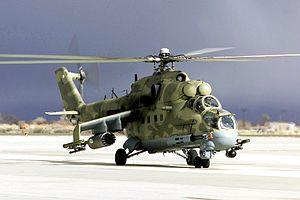
Vue de trois-quarts avant droit d'un hélicoptère russe Mi-24 Hind de l'Army Test and Evaluation Center, Threat Support Activity, Las Vegas, Nevada. L'appareil est au roulage au retour d'une mission pendant laquelle il devait simuler une menace ennemie contre des opérations de recherche et sauvetage, au cours de l'exercice «
Call of Duty 4: Modern Warfare est un jeu vidéo de tir à la première personne développé par Infinity Ward et édité par Activision sur Windows, Mac OS, PlayStation 3, Xbox 360, ainsi qu'une version pour console portable Nintendo DS en novembre 2007. Il est porté sur Wii par Treyarch en novembre 2009, sous-titré Édition Réflexes.
2007 en astronautique - 2008 en astronautique - 2009 en astronautique - 2010 en astronautique - 2011 en astronautique
L'affaire des ventes d'armes à l'Angola concerne une vente d'armes soviétiques d'un montant total de 790 millions de dollars américains au gouvernement angolais du président José Eduardo dos Santos en 1994, alors que la guerre civile angolaise venait de reprendre entre le Mouvement populaire de libération de l'Angola au pouvoir et l'Union nationale pour l'indépendance totale de l'Angola dirigée par Jonas Savimbi. La justice française reprocha à plusieurs personnalités du monde des affaires et de la politique française d'avoir, de 1993 à 1995, vendu à l'Angola des armes provenant de l'ancien bloc soviétique sans avoir reçu d'autorisation de l'État français.